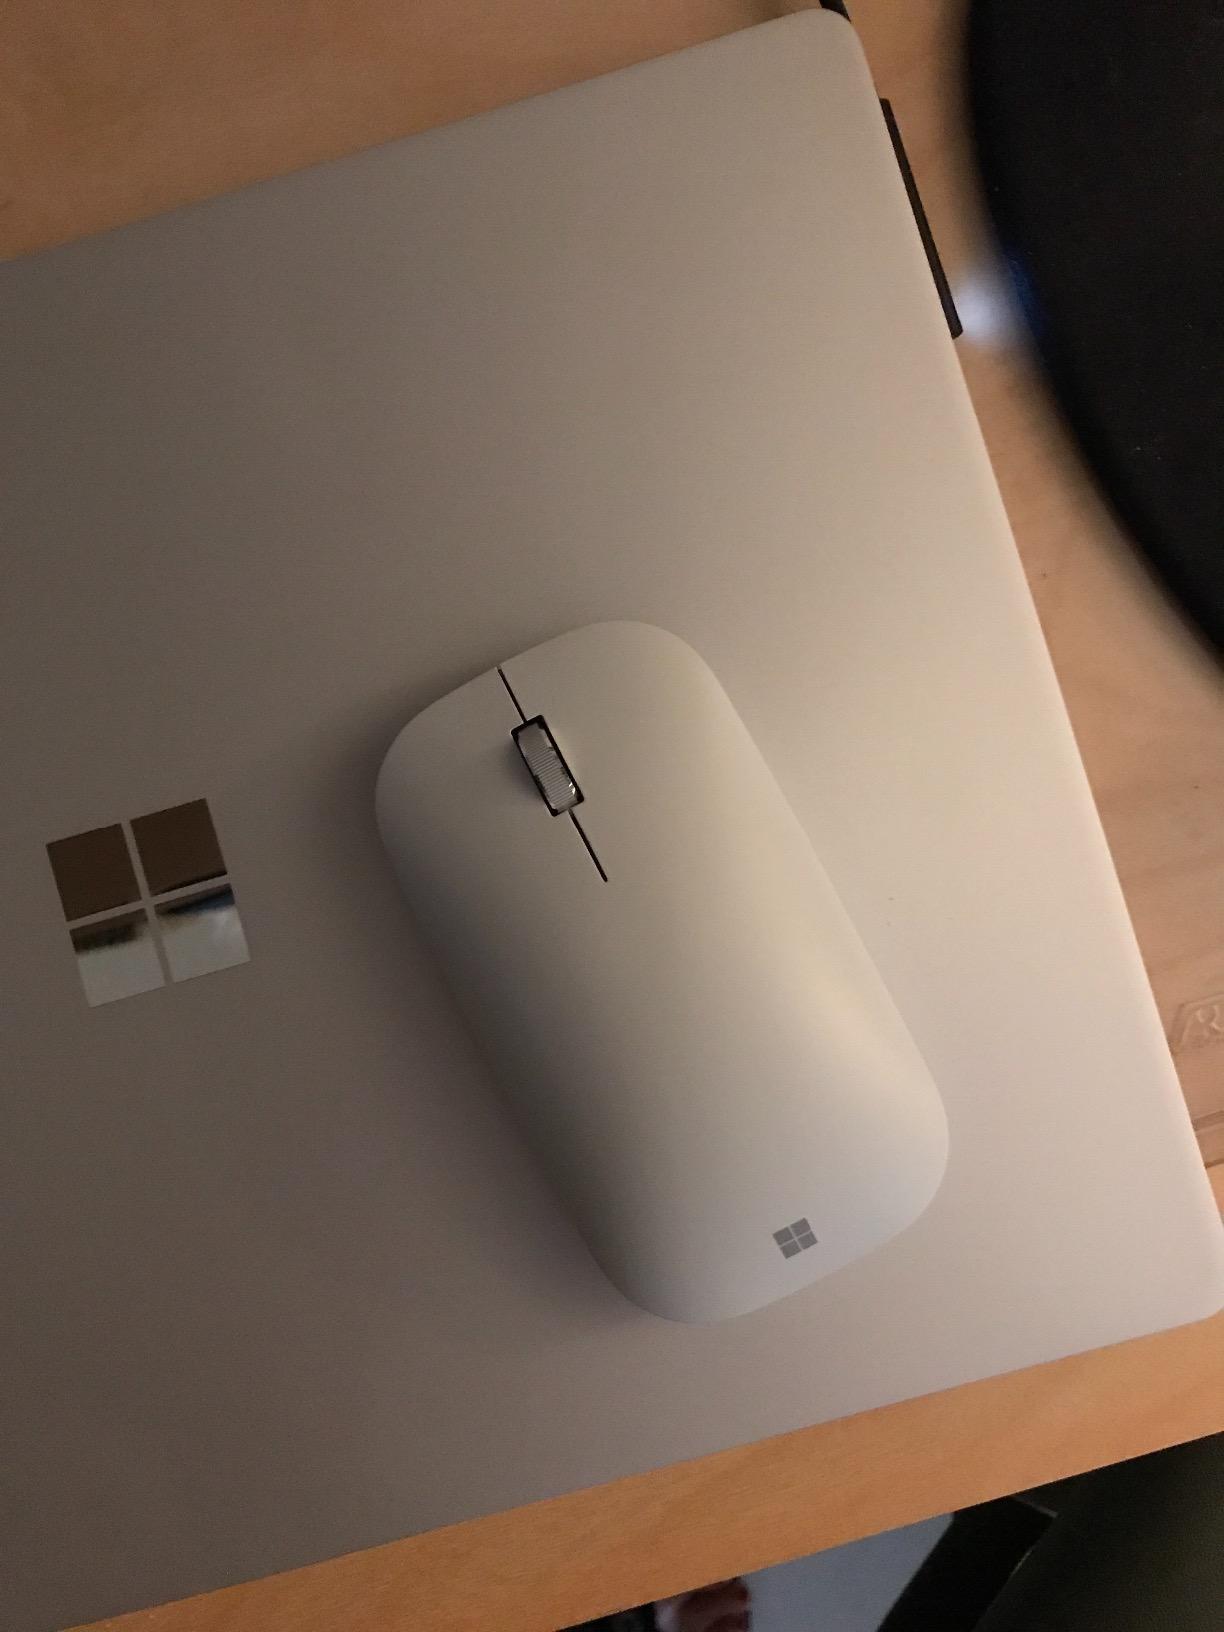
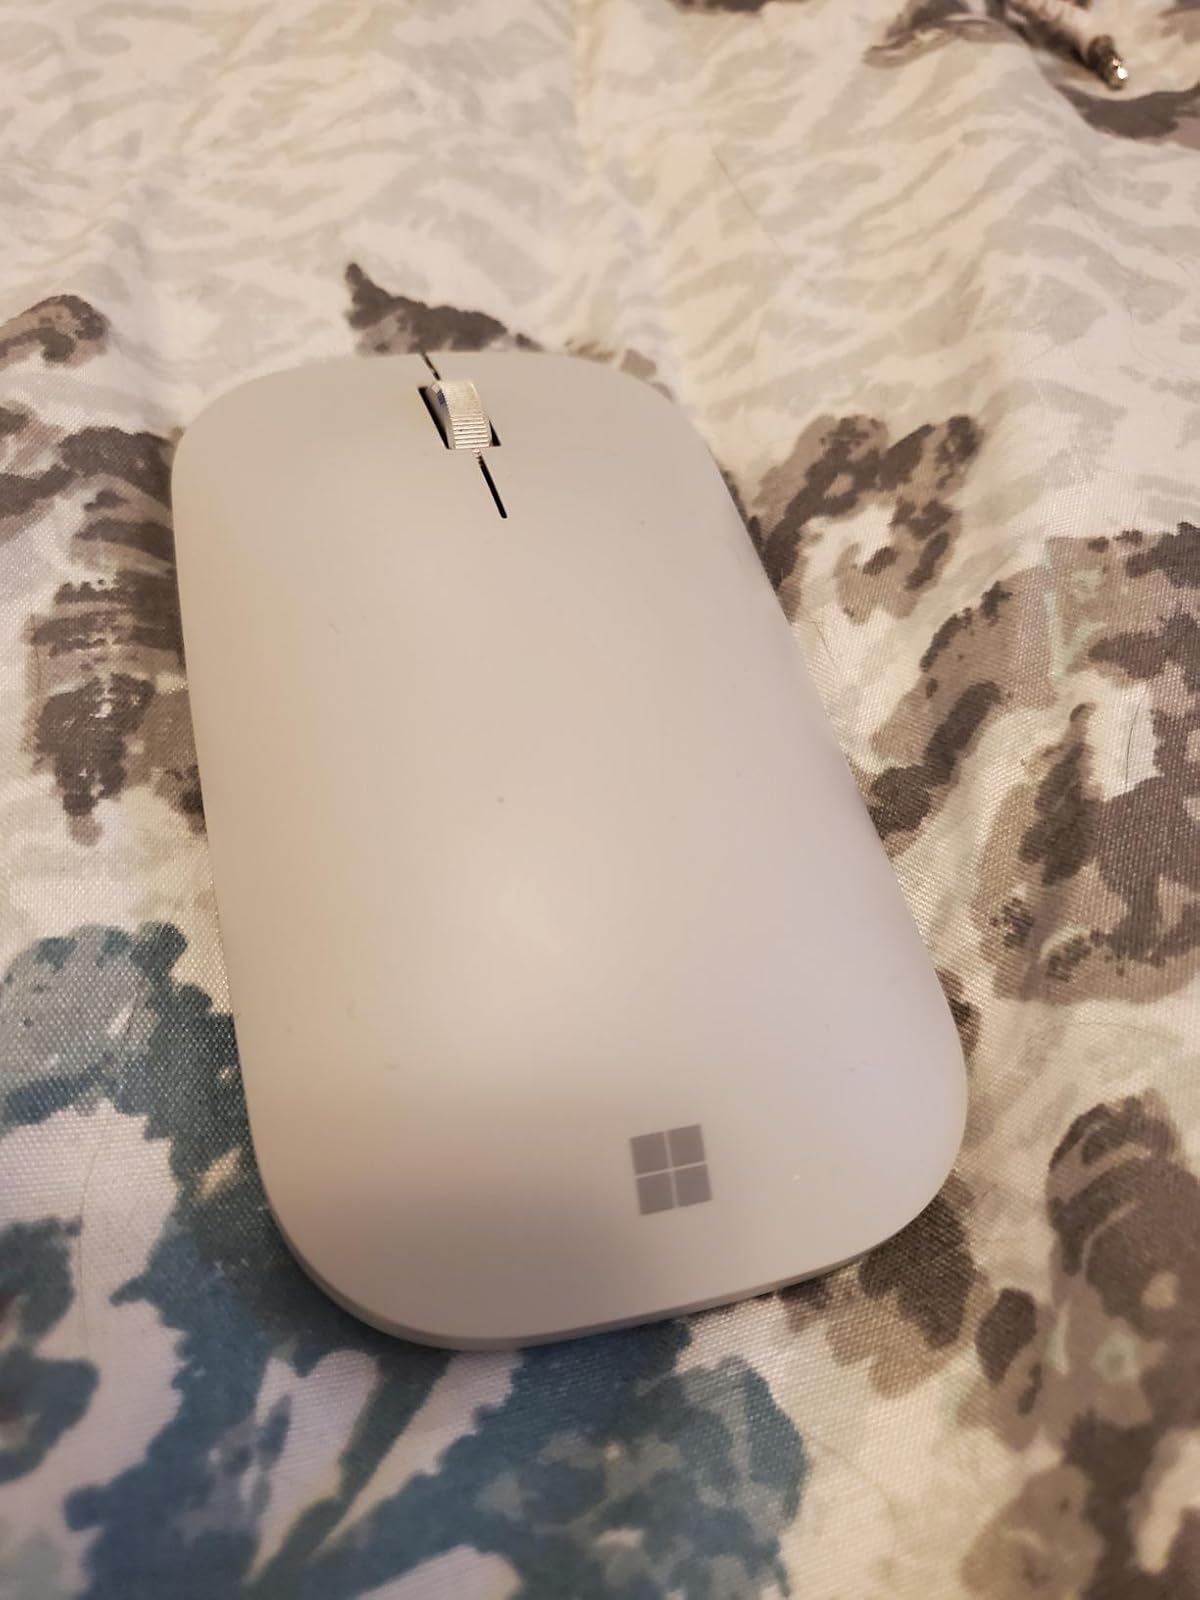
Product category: mouse
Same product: yes